Steve Azar

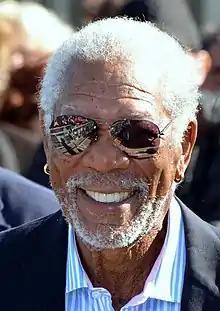
A headshot of Morgan Freeman wearing sunglasses.

Azar toured extensively throughout 2002 and 2003 to promote "Waitin' on Joe", averaging 250 shows per year. This extensive schedule led to him developing a cyst on his vocal cords, which was surgically removed in 2004. Also that year, "I Don't Have to Be Me" received a Million-Air Award from Broadcast Music Incorporated (BMI) which commemorated the song for being played one million times on radio. Azar shared this award with the song's co-writers, Jason Young and R. C. Bannon. His final single for Mercury was "Doin' It Right", which was released in mid-2005 but fell short of top 40 on Hot Country Songs. Following this single's under-performance, Azar ended his contract with Mercury.